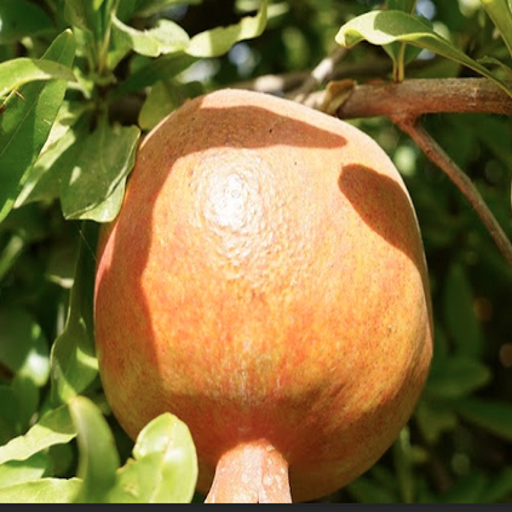
Label: Healthy